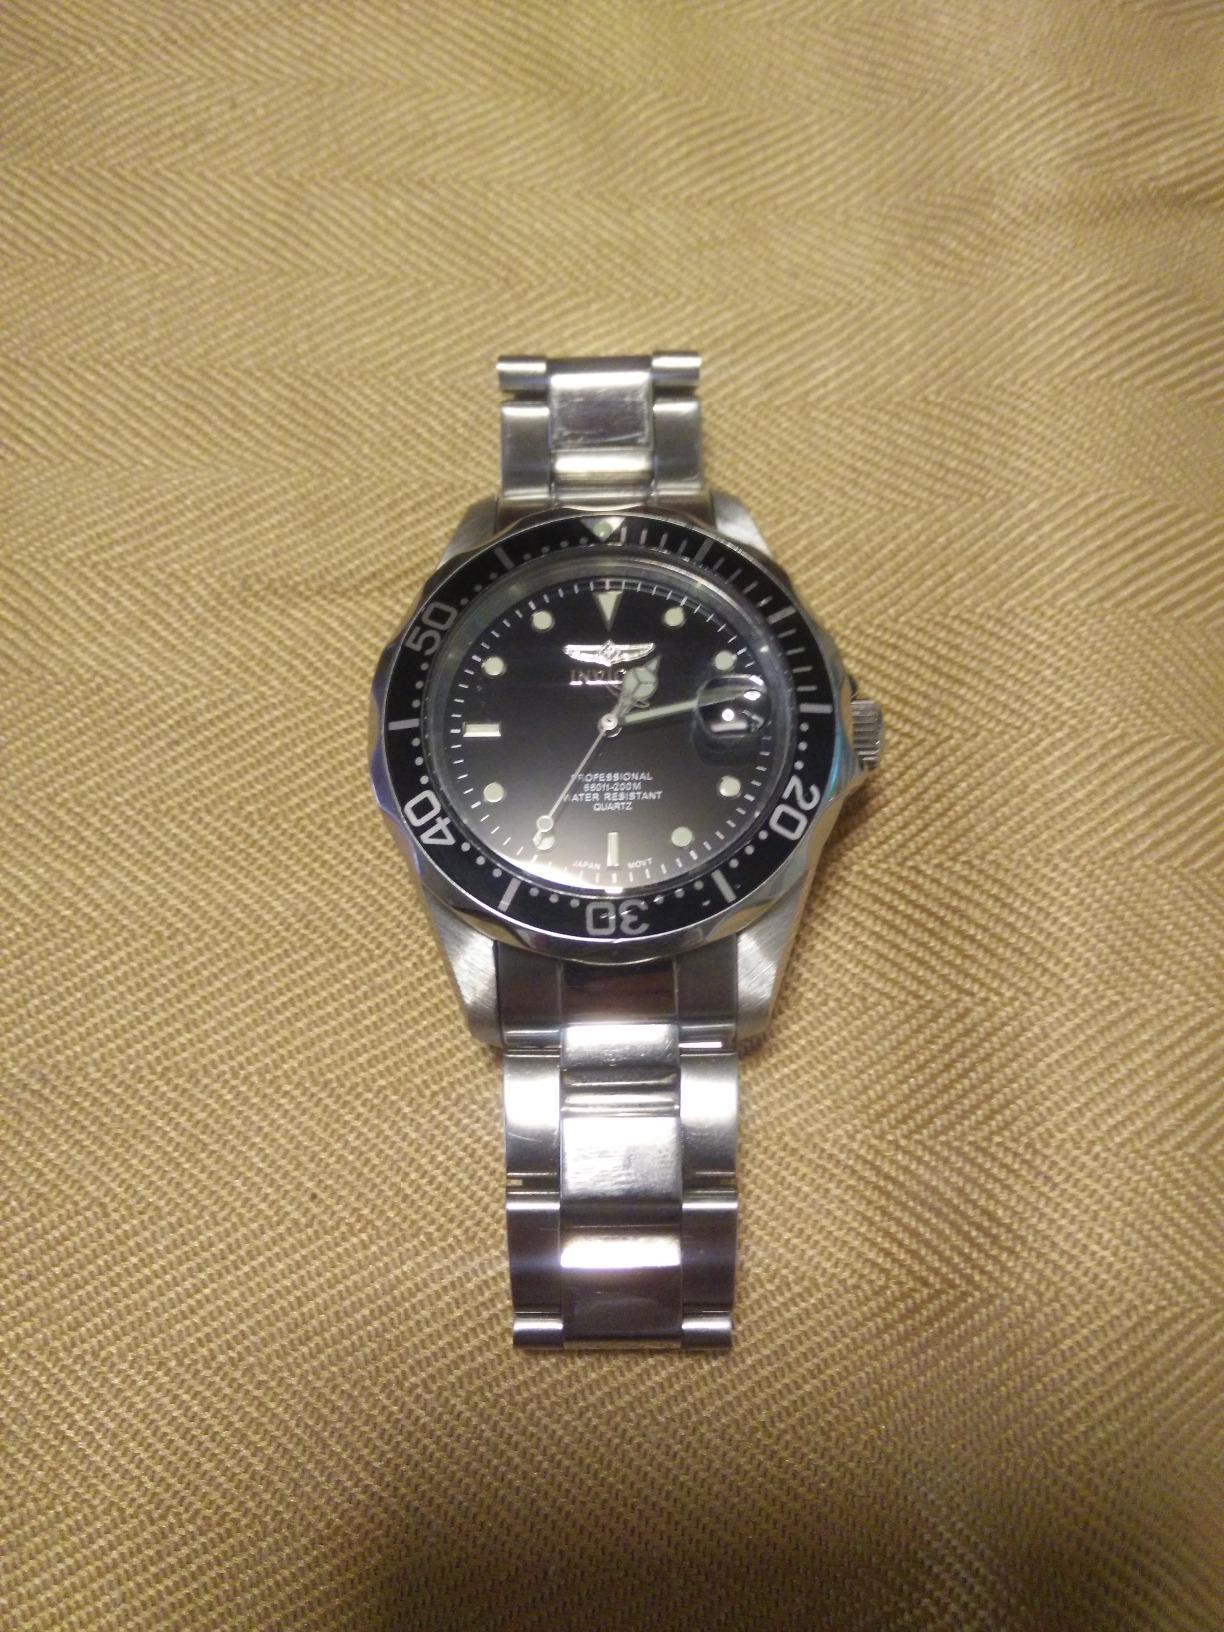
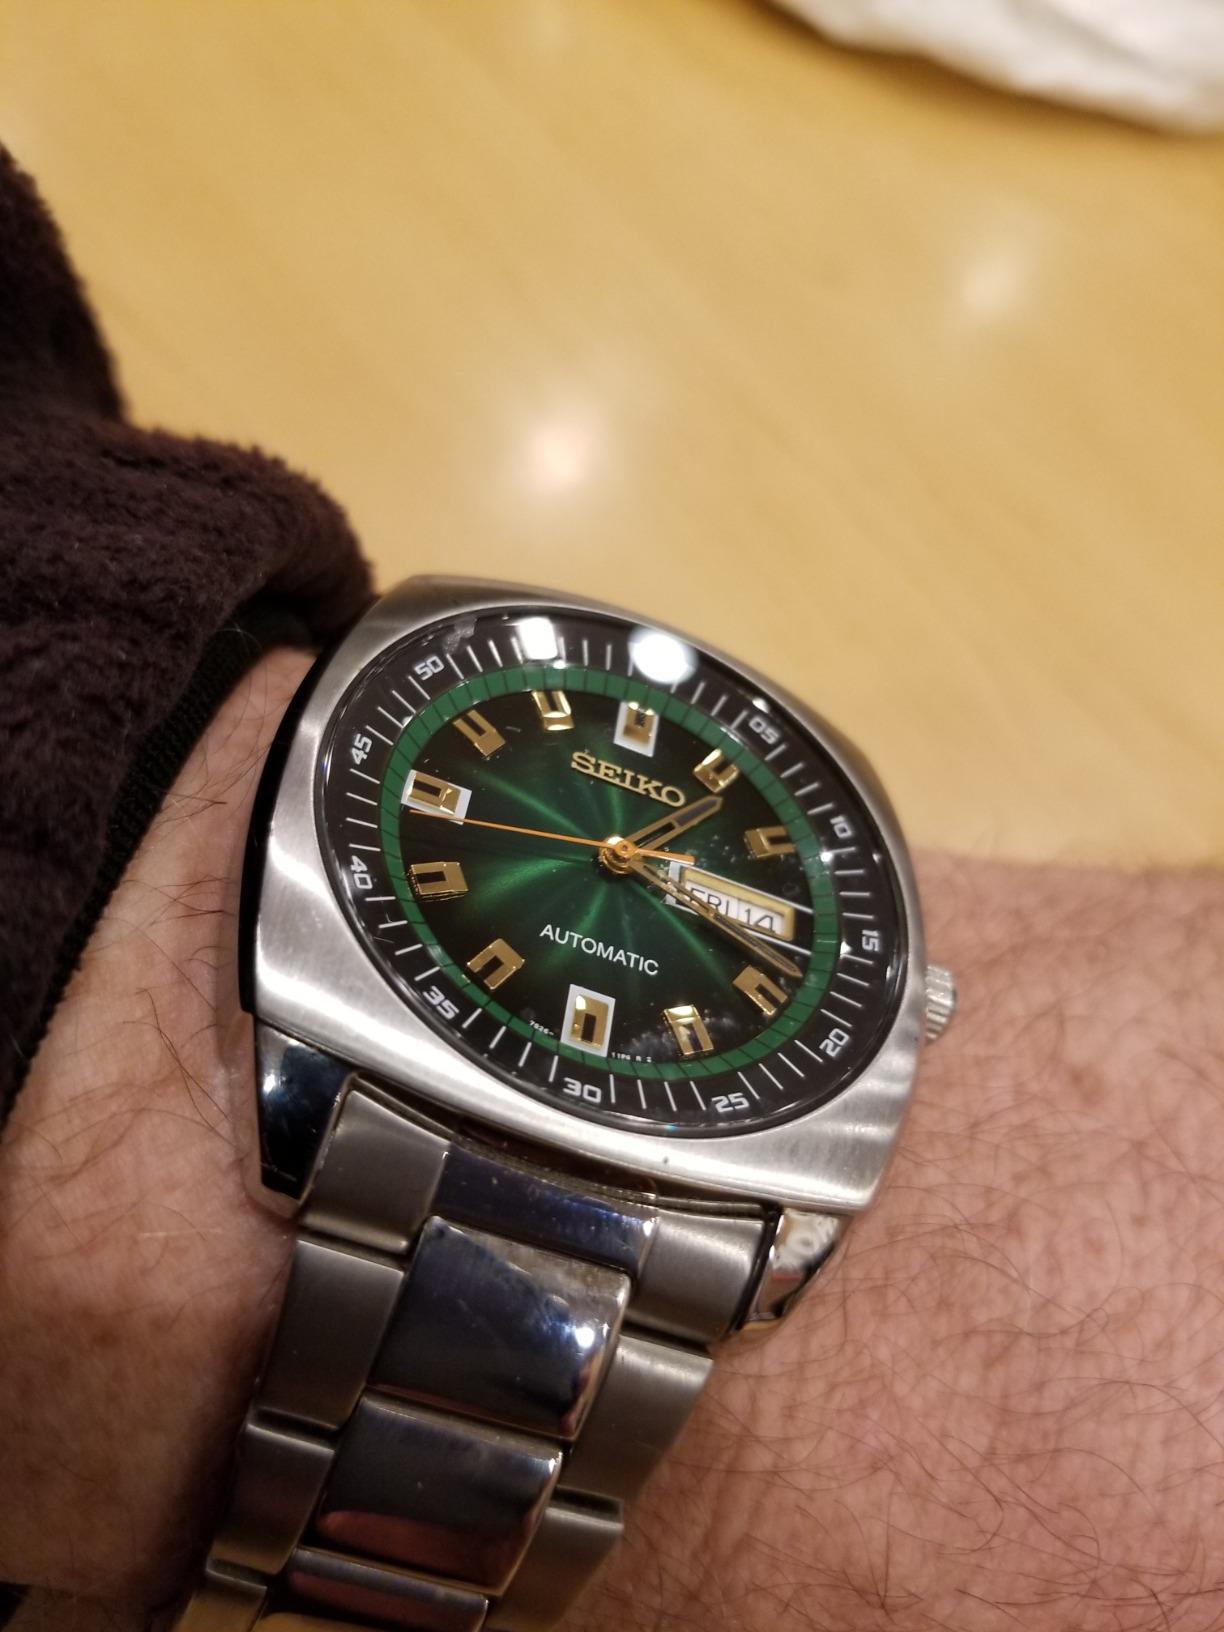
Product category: accessories_watch
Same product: no